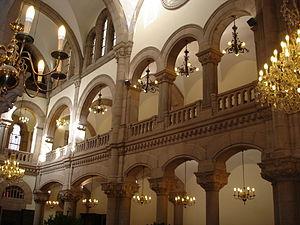
La grande synagogue de Lyon est un édifice cultuel juif situé à Lyon dans la métropole de Lyon, en région Auvergne-Rhône-Alpes.